Alexander Mamut

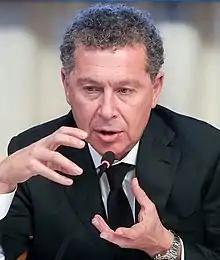
Mamut in 2018

Alexander Leonidovich Mamut (born 29 January 1960) is a Russian-Israeli billionaire, oligarch, lawyer, banker and investor. Until 2020, he was a co-owner of Rambler Group.